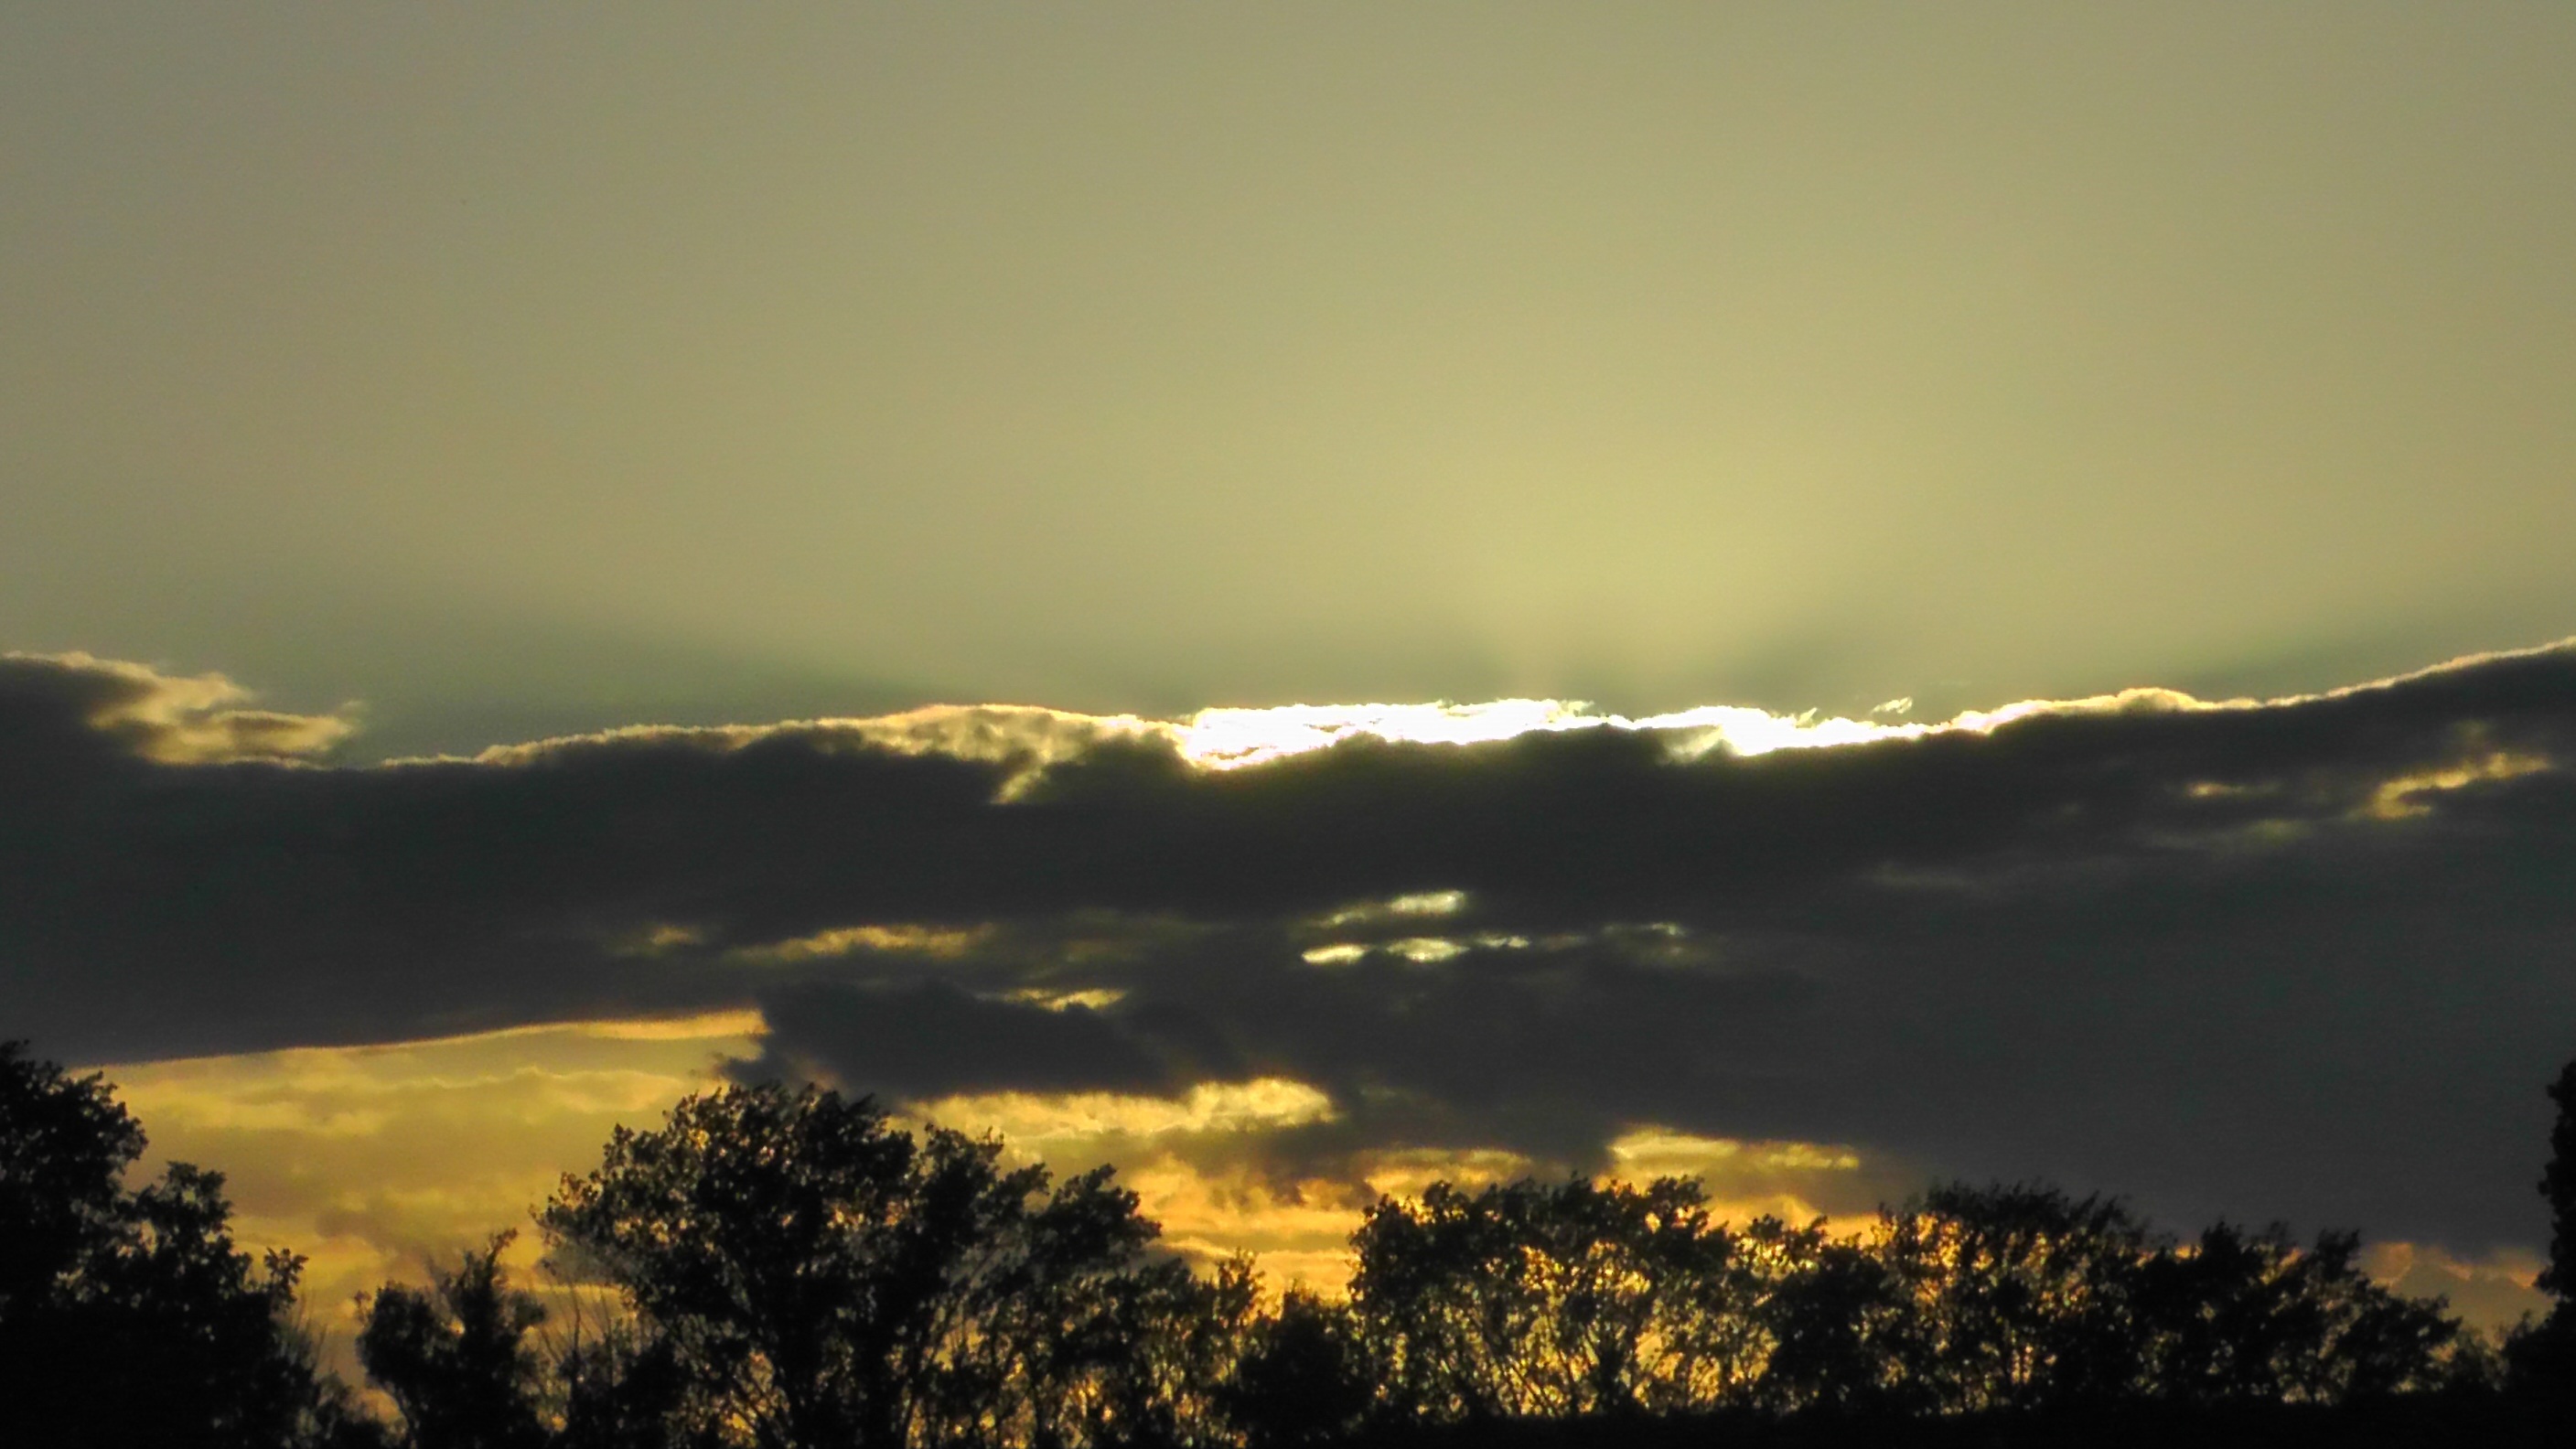
landscape, nature, horizon, silhouette, cloud, sky, sun, sunrise, sunset, sunlight, morning, hill, dawn, atmosphere, dusk, evening, twilight, reflection, rest, yellow, lichtspiel, clouds, reflections, beautiful, still, quiet, afterglow, evening sky, meteorological phenomenon, atmospheric phenomenon, rest light